Senne Lynen

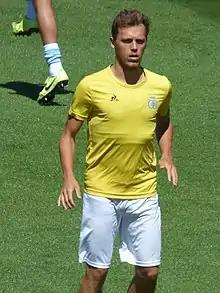
Lynen in 2020

Senne Maaike Lynen (born 19 February 1999) is a Belgian professional footballer who plays as a defensive midfielder for German club Werder Bremen.